John Bromwich

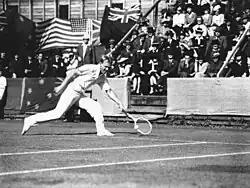
John Bromwich in a 1944 exhibition match against Dinny Pails

Bromwich gained some revenge against Falkenburg in the 1949 Wimbledon quarterfinals, coming back from two sets down to win in five sets. Bromwich then lost to Jaroslav Drobný in the semifinals.